Mechanical filter

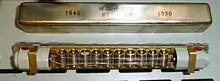
Mechanical filter from a telephone carrier system using torsional resonator elements

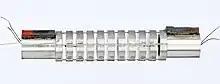
Details of a mechanical filter using disc flexural resonators

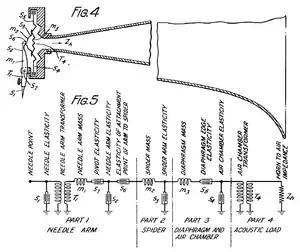
Figure 2. Harrison's phonograph mechanism and its electrical equivalent circuit.

The elements of a passive linear electrical network consist of inductors, capacitors and resistors which have the properties of inductance, elastance (inverse capacitance) and resistance, respectively. The mechanical counterparts of these properties are, respectively, mass, stiffness and damping. In most electronic filter designs, only inductor and capacitor elements are used in the body of the filter (although the filter may be terminated with resistors at the input and output). Resistances are not present in a theoretical filter composed of ideal components and only arise in practical designs as unwanted parasitic elements. Likewise, a mechanical filter would ideally consist only of components with the properties of mass and stiffness, but in reality some damping is present as well.